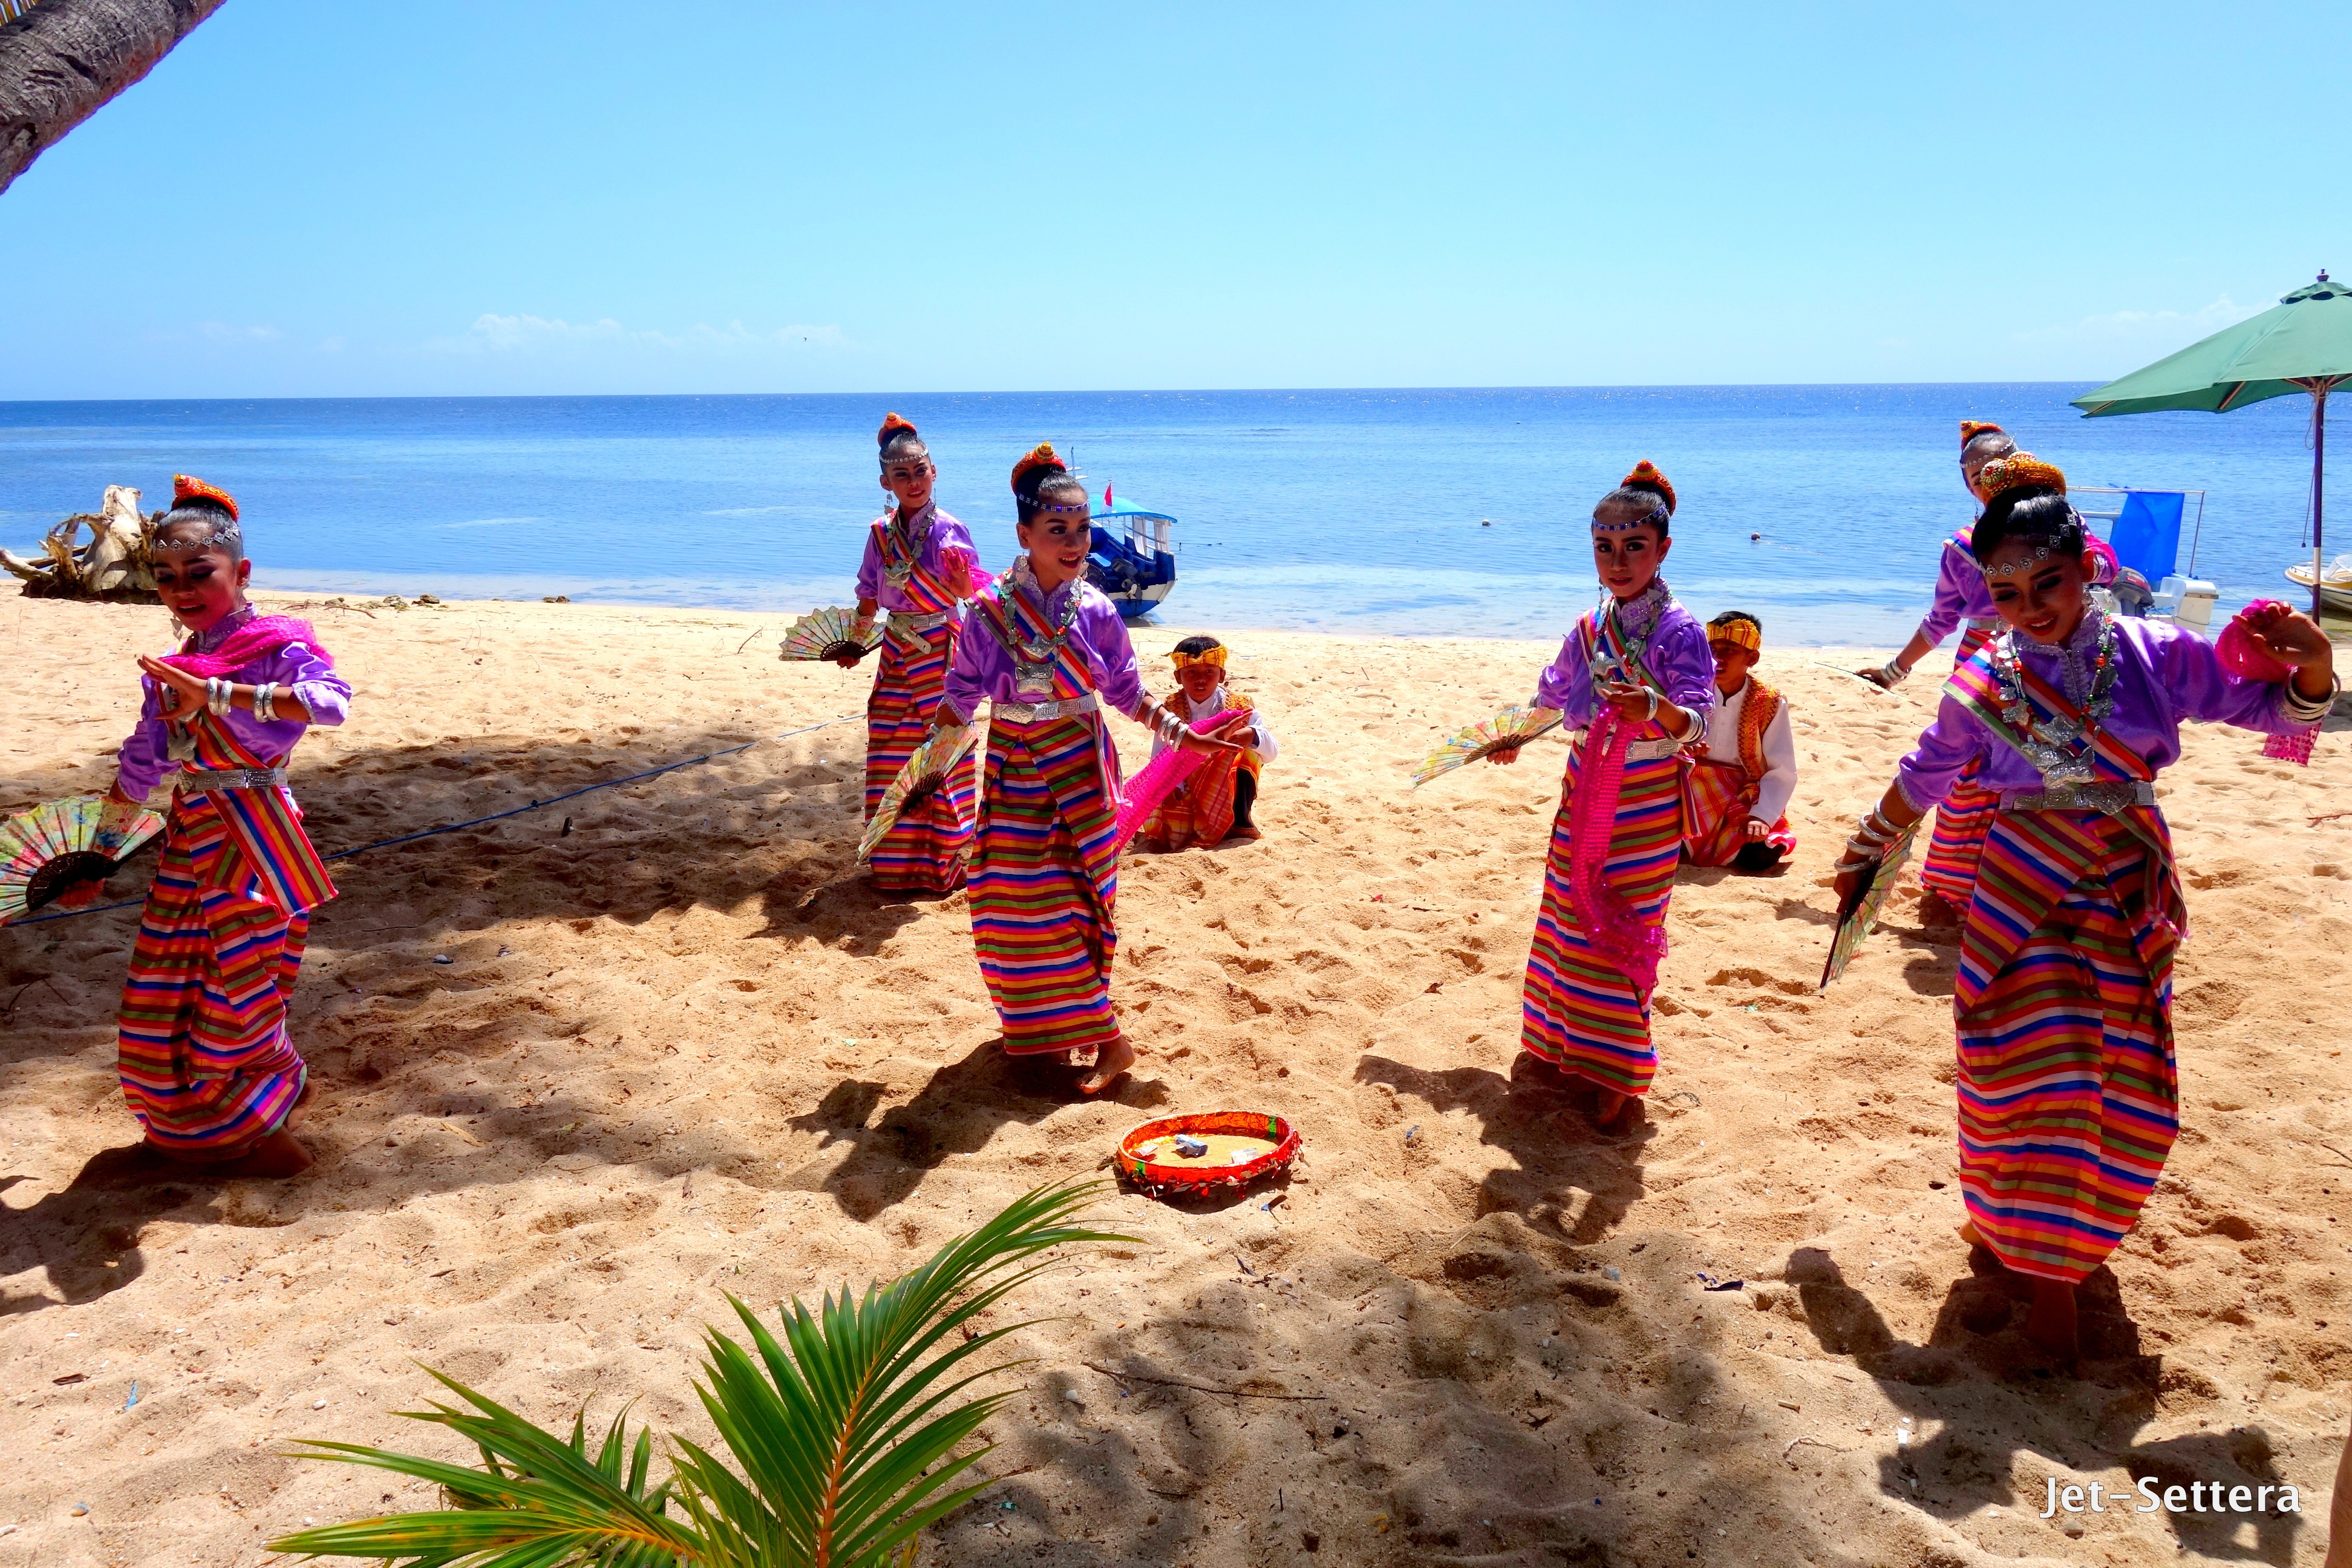
landscape, people, tourism, natural environment